Conrad Holck

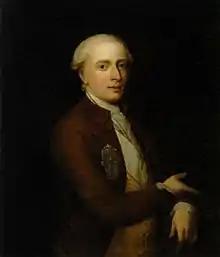
"Portrait of Conrad Holck" by Erik Pauelsen

Holck was the son of Major General Christian Christopher Holck til Orebygård (1698–1774) and Ermegaard Sophie Winterfeldt (1702–56). He was raised on the family estate at Guldborgsund. He came to court as a chamber page at a young age. Holck was a favorite companion of king Christian VII of Denmark during the first years of his reign, and were regarded to have a bad influence upon the monarch by encouraging him in decadent pleasures and by distancing him from his consort Queen Caroline Matilda